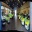
Label: ambulance